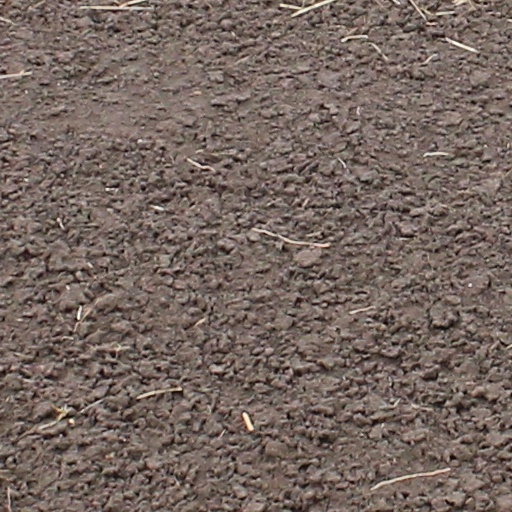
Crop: wheat